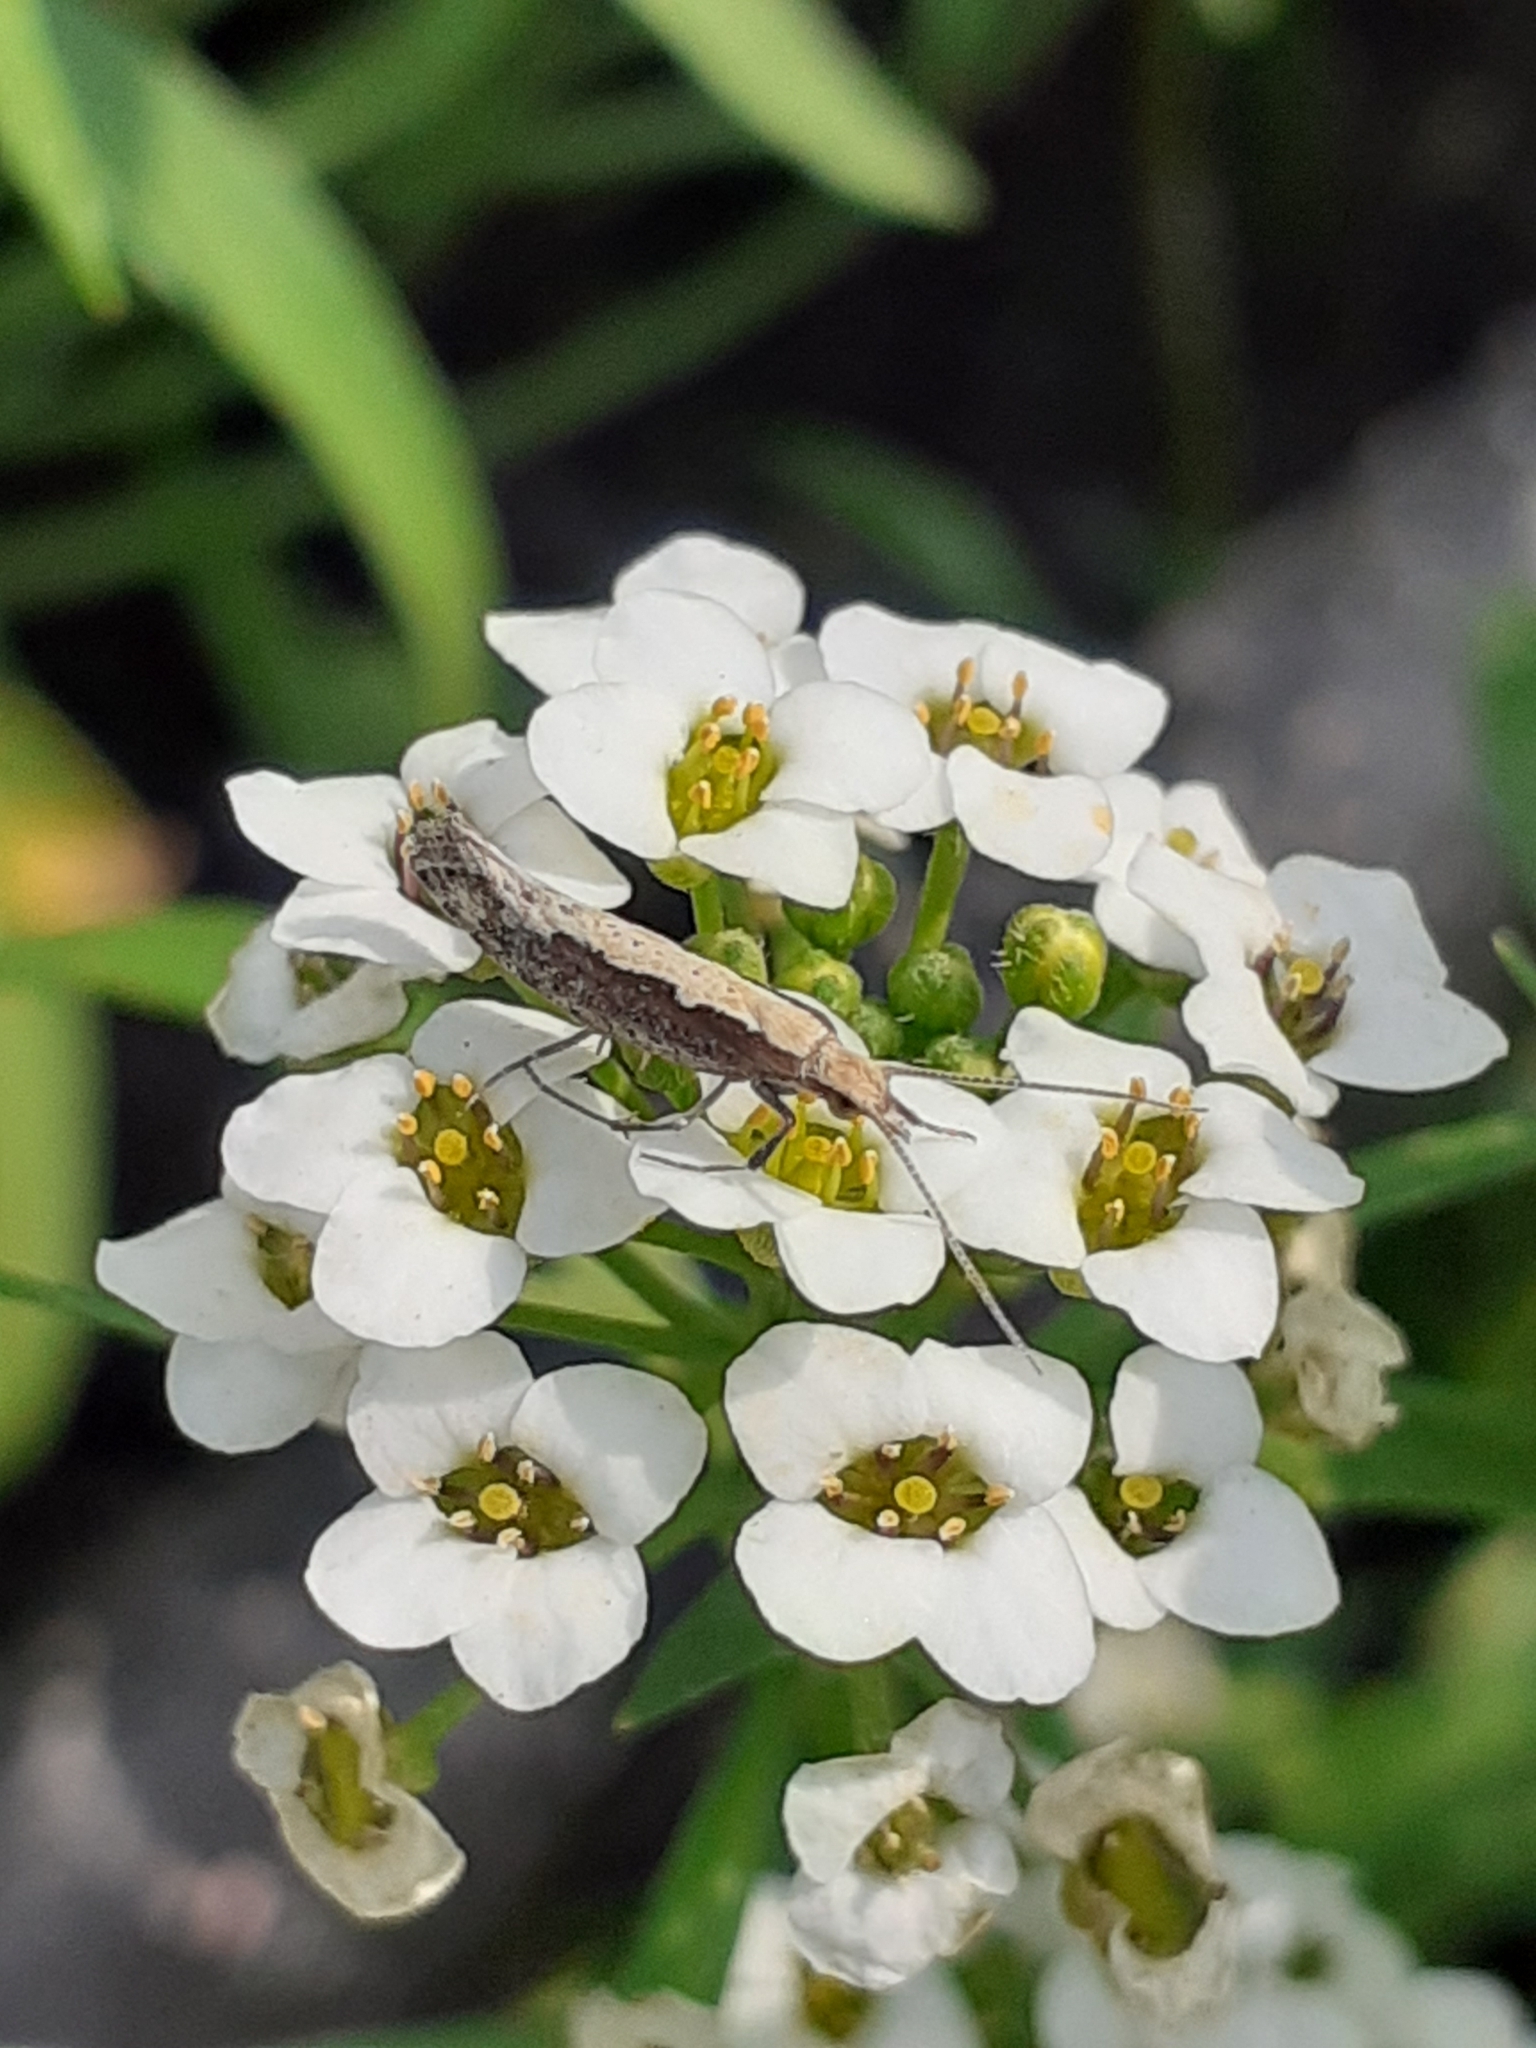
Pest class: diamondback_moth